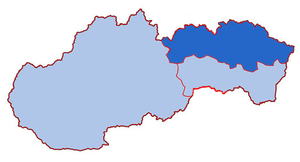
Prešov a été érigée le 22 septembre 1818 en éparchie de l'Église grecque-catholique ruthène, ce n'est que le 30 janvier 2008 qu'elle fut élevée au rang d'archéparchie de l'Église grecque-catholique slovaque. Les frontières de l'archéparchie correspondent aux frontières de la région de Prešov. Son archéparque est Mᵍʳ Ján Babjak, il siège à Prešov en la cathédrale Saint-Jean-Baptiste de Prešov.